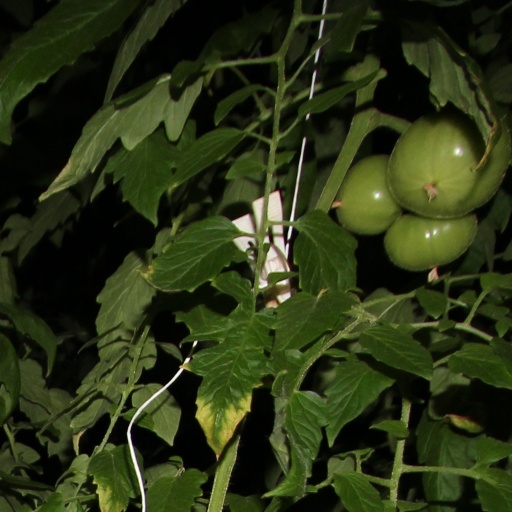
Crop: tomato